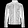
Label: Coat